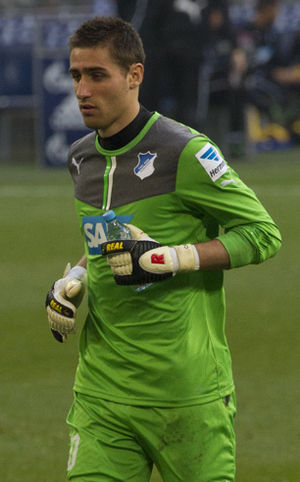
Koen Casteels
Koen Casteels er en belgisk fodboldspiller, der spiller som målmand hos den tyske Bundesliga-klub VFL Wolfsburg.